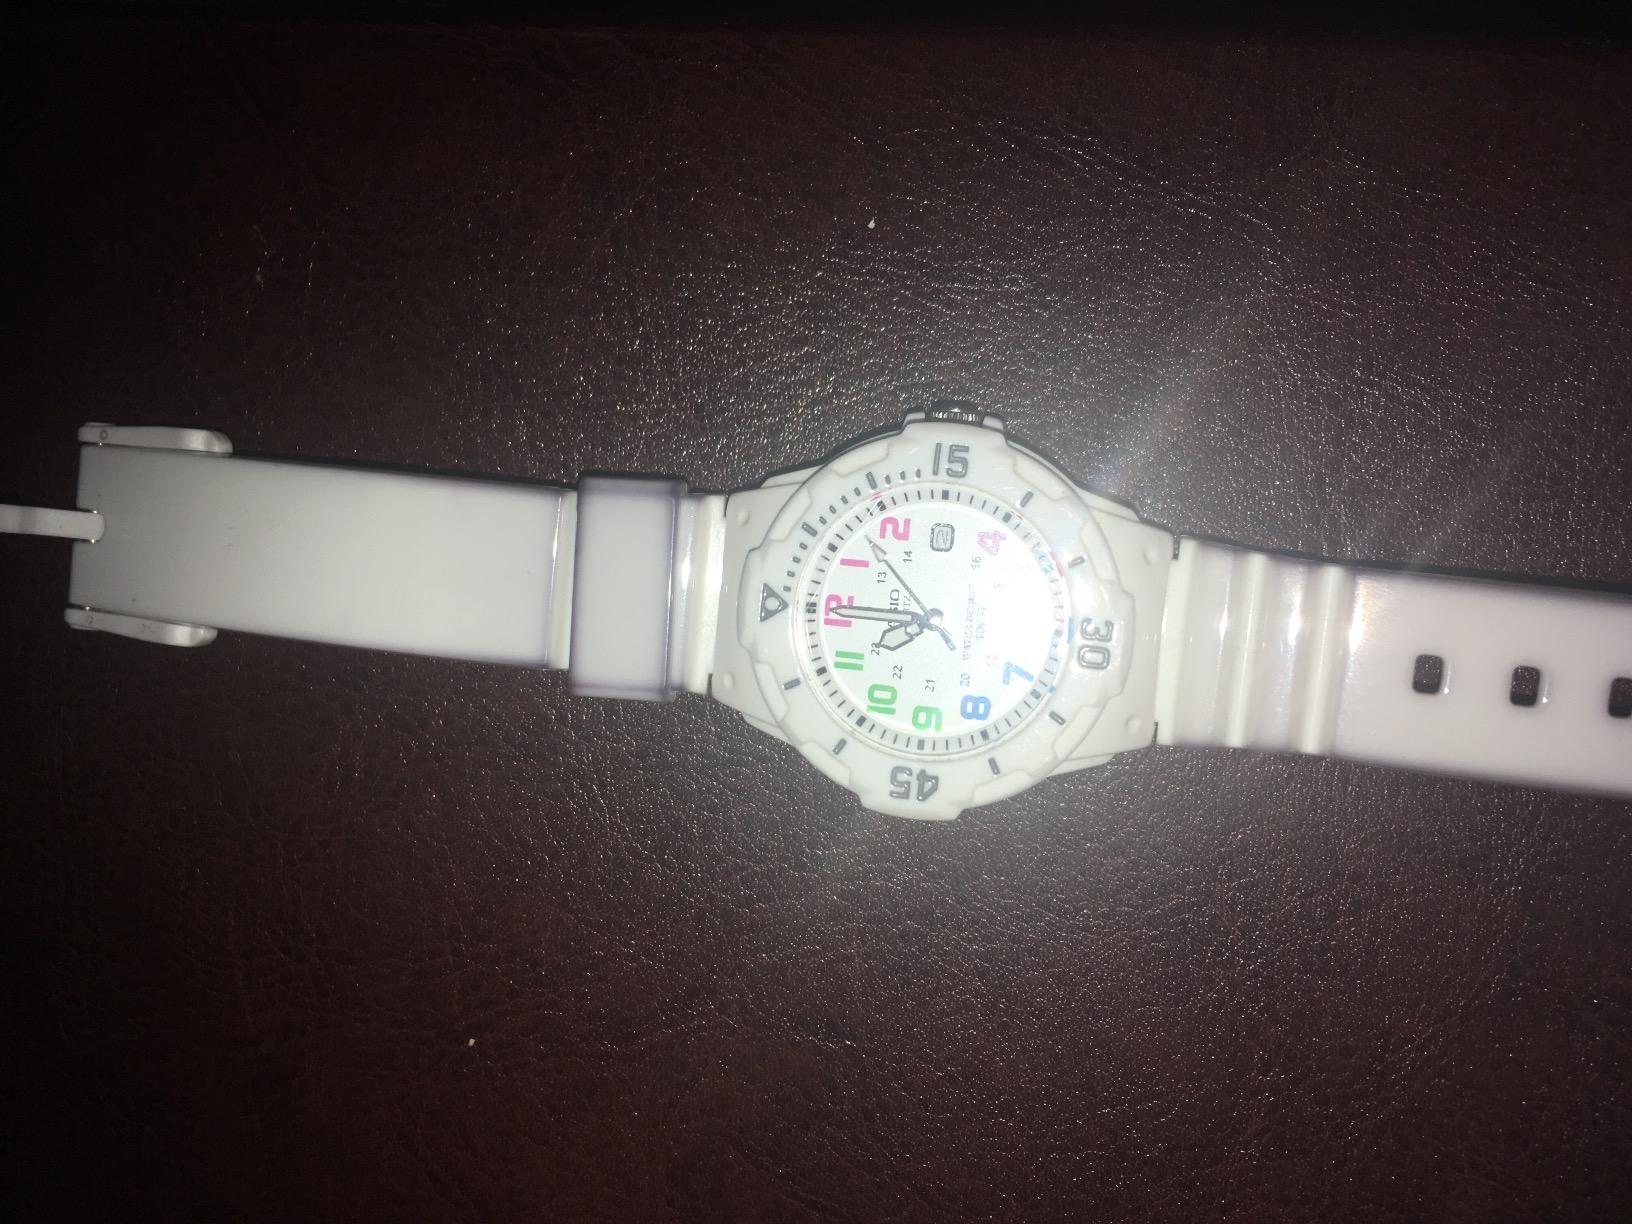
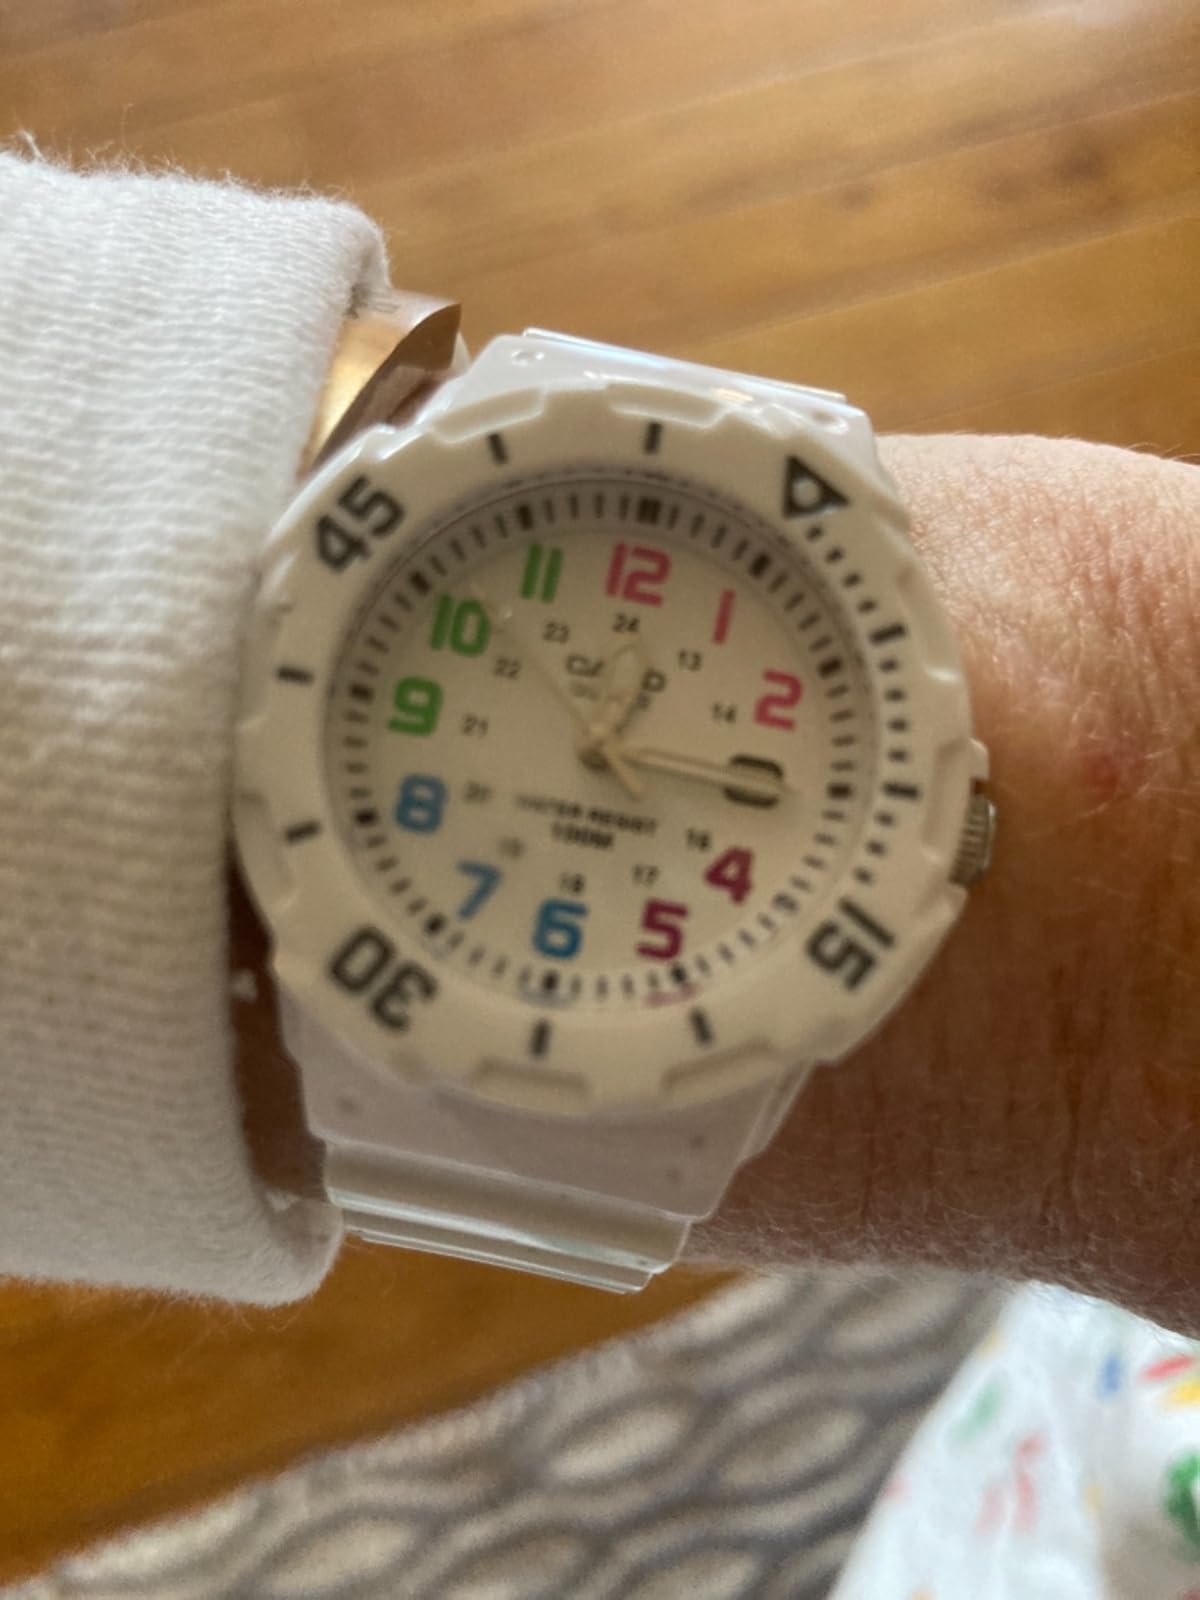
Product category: accessories_watch
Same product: yes